Orchis militaris

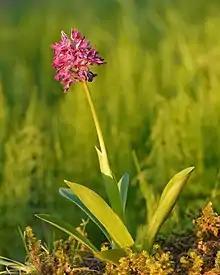

This plant grows to a height of 20 to 50 cm with a robust stem with rather drawn up oblong basal leaves. The inflorescence forms a purplish dense cone consisting of from 10 to 40 flowers. In each flower the sepals and side petals are gathered together to form a pointed "helmet" (whence it gets its name), a lilac colour outside and a veined purple colour inside. The central tongue finishes in two lobes separated by a tooth.